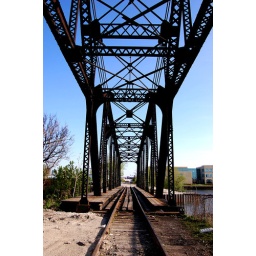
May 4, 2008. Walking home from a long day of walking around the city.